Jackie (2016 film)

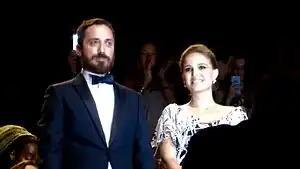
Director Pablo Larraín and actress Natalie Portman during the premiere of the film in Venice, September 2016

The film had its world premiere at the 73rd Venice International Film Festival on September 7, 2016. It also screened at the Toronto International Film Festival on September 11, 2016, winning the festival's Platform Prize. Shortly after, Fox Searchlight Pictures acquired U.S distribution rights to the film, setting it for a December 9, 2016 release; other interested studios included Netflix, Amazon Studios, and EuropaCorp. It was later moved up a week to December 2.